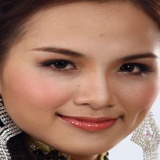
hoa hậu Lưu Thị Diễm Hương